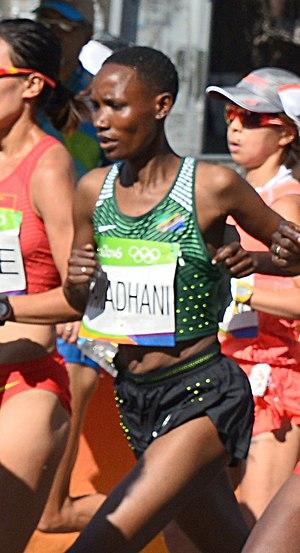
Passage du marathon des jeux olympiques de Rio 2016 dans le centre de Rio